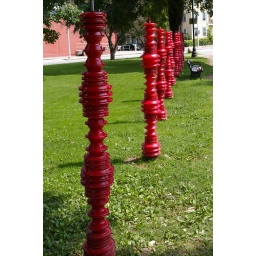
by susan champeny. red plastic plates,bowls and cups on pipe,cast into bases of paint buckets filled with concrete